Earl of Winchilsea

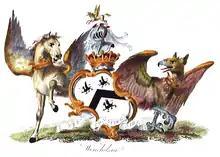
Coat of arms of Finch, Earl of Winchilsea in 1764

The 7th Earl of Winchilsea and 2nd Earl of Nottingham had previously built the magnificent Burley on the Hill house during the 1690s, the new palatial residence was built as the seat of the Earls of Nottingham. The Earl chose Burley's location to be nearer to his wife's family (the Hattons) at Kirby Hall. Burley would served as the family seat until the unmarried 9th Earl of Winchilsea sought and obtained an act of Parliament to break the entail of the estate, and left Burley house to his illegitimate son, George Finch, rather than to his first cousin and his son the future 10th Earl.